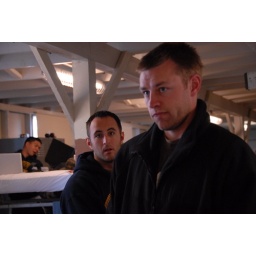
Guys in the 3P try to lounge as they await tickets home to work until our summer deployment to the Middle East.